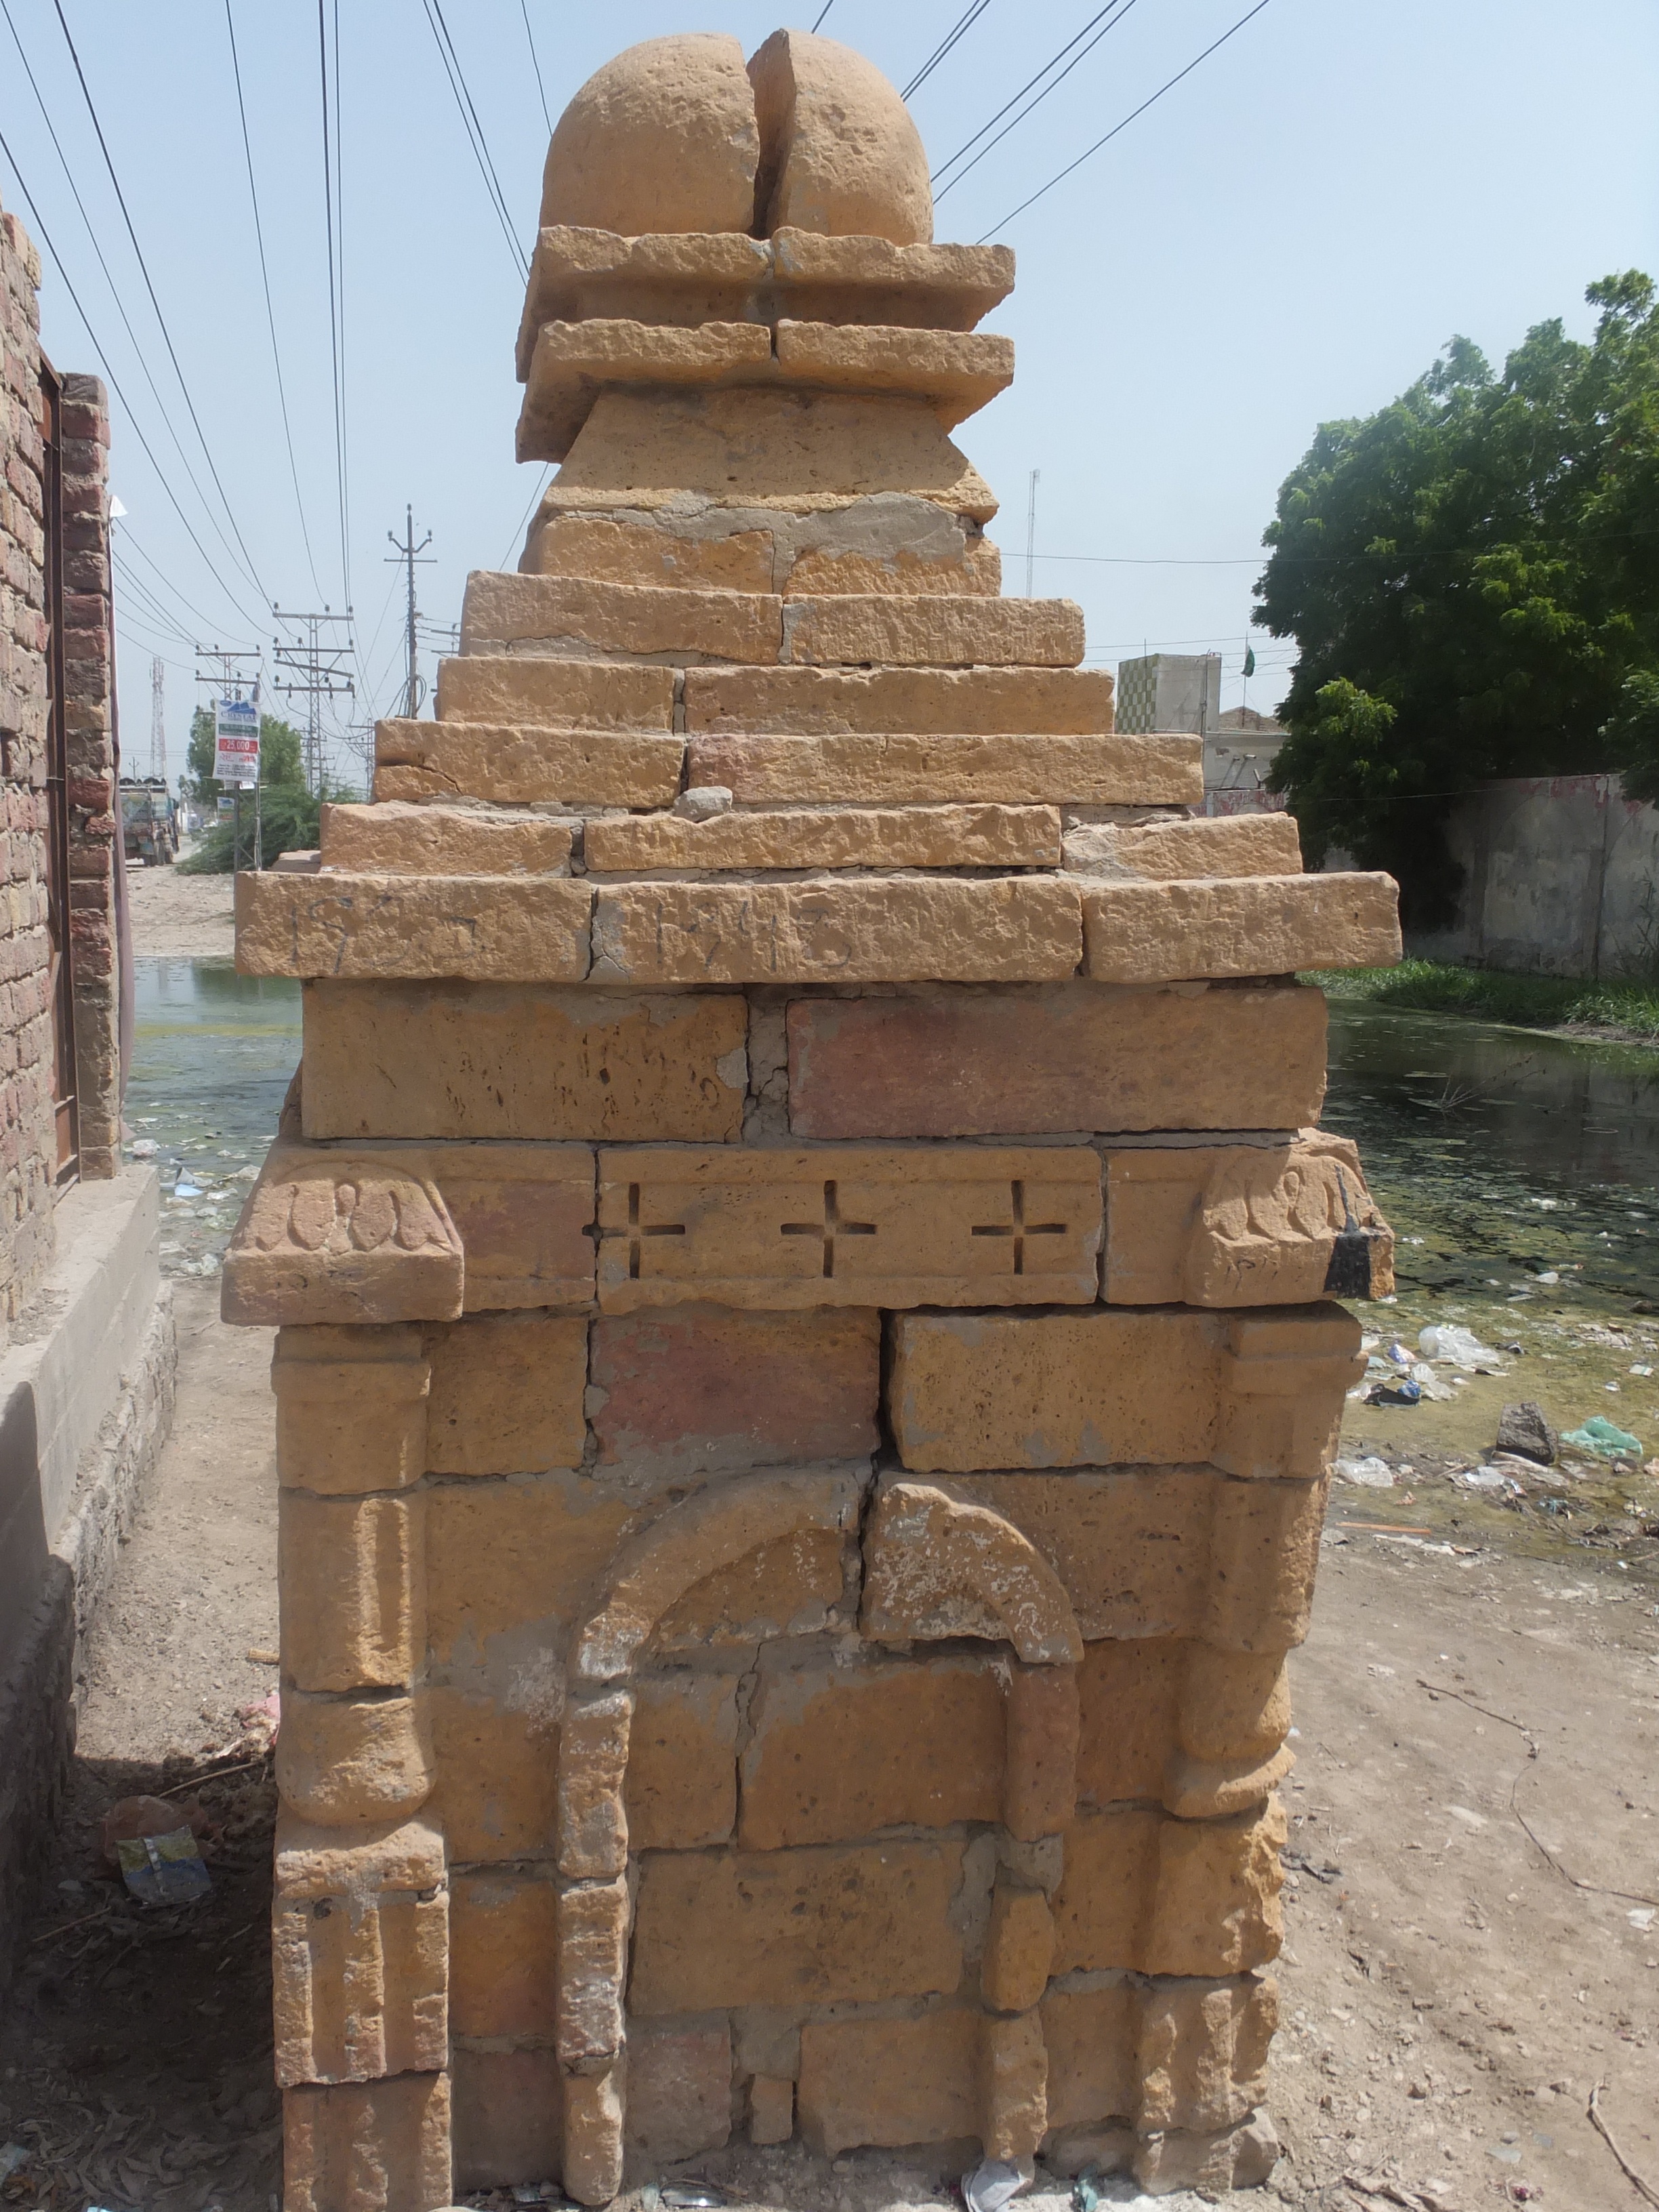
historic site, archaeological site, temple, ancient history, hindu temple, place of worship, monument, ruins